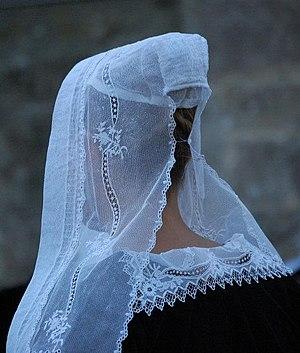
Kornek, en tulle, vers 1900
Le cercle celtique Bugale Melrand est une association loi de 1901 créée en 1973 pour promouvoir les danses bretonnes.